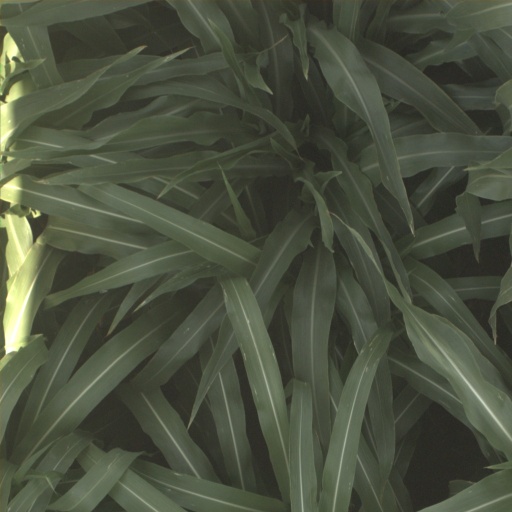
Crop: sorghum